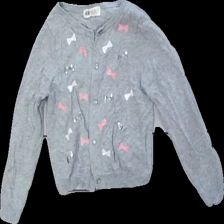
View: front
Type: Cardigan
Category: Children
Brand: H&M
Colors: Pink, White, Grey
Material: 100% cotton
Pattern: Glitter
Cut: Regular
Size: 98
Season: All
Damage location: middle left
Damage 2 location: middle right
Damage 3 location: bottom right
Price range: <50
Recommended usage: Reuse
Description: grå kofta med glitter rosetter över hela